Lapland War

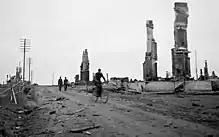
Destroyed village of Sodankylä, Finland, October 10th 1944

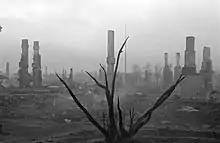
A burnt tree and ruins in Rovaniemi pictured on 16 October 1944 after the German withdrawal

On 7 October, the Finnish Jaeger Brigade forced the German Mountain Regiment 218 to fight a delaying action off of their pre-set timetable at Ylimaa, some south of Rovaniemi. The opposing forces were roughly even numerically and the lack of heavy weapons and exhaustion from long marches prevented the Finnish brigade from trapping the defending Germans before it received permission to withdraw on 9 October after causing substantial losses to the Finns. On 13 October, the tables were turned at Kivitaipale, some south of Rovaniemi, and only a fortuitous withdrawal by the Mountain Regiment 218 saved the Finnish Infantry Regiment 33 from being severely mauled. The German withdrawal allowed the Finns to surround one of the delaying battalions, but Mountain Regiment 218 returned and managed to rescue the stranded battalion. The Germans initially concentrated on destroying governmental buildings in Rovaniemi, but the fire spread and destroyed housing beyond that. German attempts to fight the fire failed and a train loaded with ammunition caught fire at the railroad station on 14 October, resulting in an explosion which spread the fire throughout the primarily wooden buildings of the town. The first Finnish units to reach the vicinity of Rovaniemi on 14 October were components of the Jaeger Brigade advancing from Ranua. The Germans repelled Finnish attempts to capture the last intact bridge over the Kemi river and then left the mostly scorched town to the Finns on 16 October 1944.